Doctor Zhivago (film)

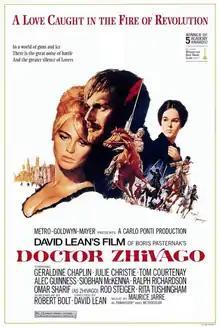
Theatrical release poster design by Tom Jung

Doctor Zhivago is a 1965 epic historical romance film directed by David Lean with a screenplay by Robert Bolt, based on the 1957 novel by Boris Pasternak. The story is set in Russia during World War I and the Russian Civil War. The film stars Omar Sharif in the title role as Yuri Zhivago, a married physician and poet whose life is altered by the Russian Revolution and subsequent civil war, and Julie Christie as his lover Lara Antipova. Geraldine Chaplin, Tom Courtenay, Rod Steiger, Alec Guinness, Ralph Richardson, Siobhán McKenna, and Rita Tushingham play supporting roles.